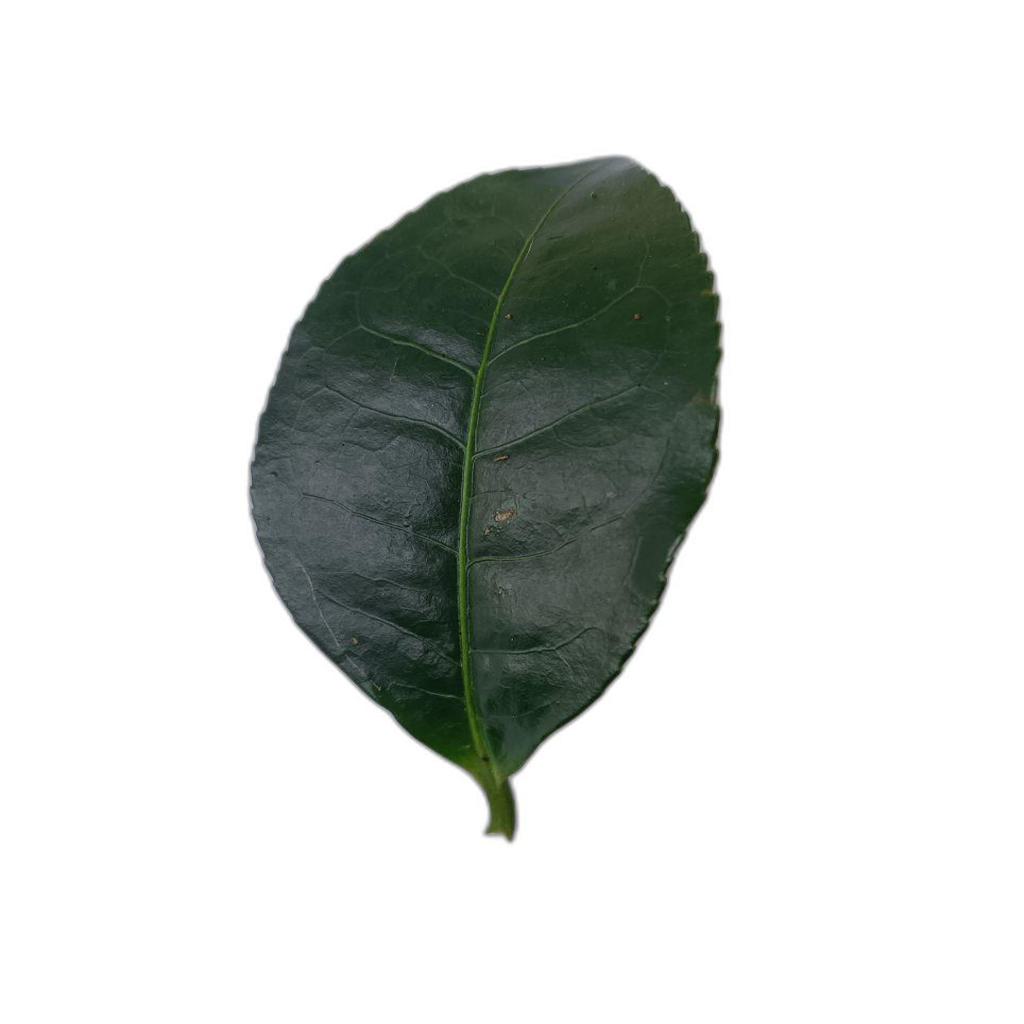
Label: Healthy